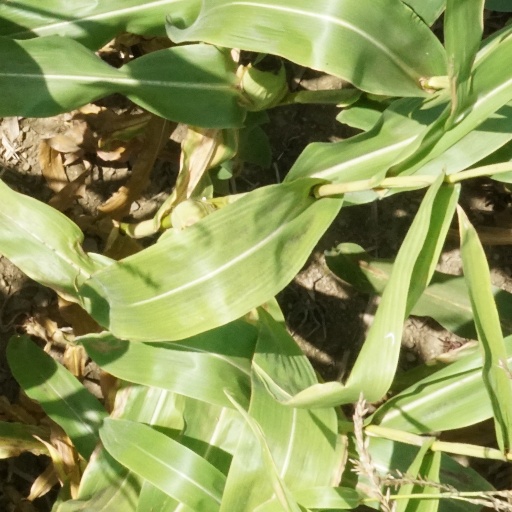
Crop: maize; corn